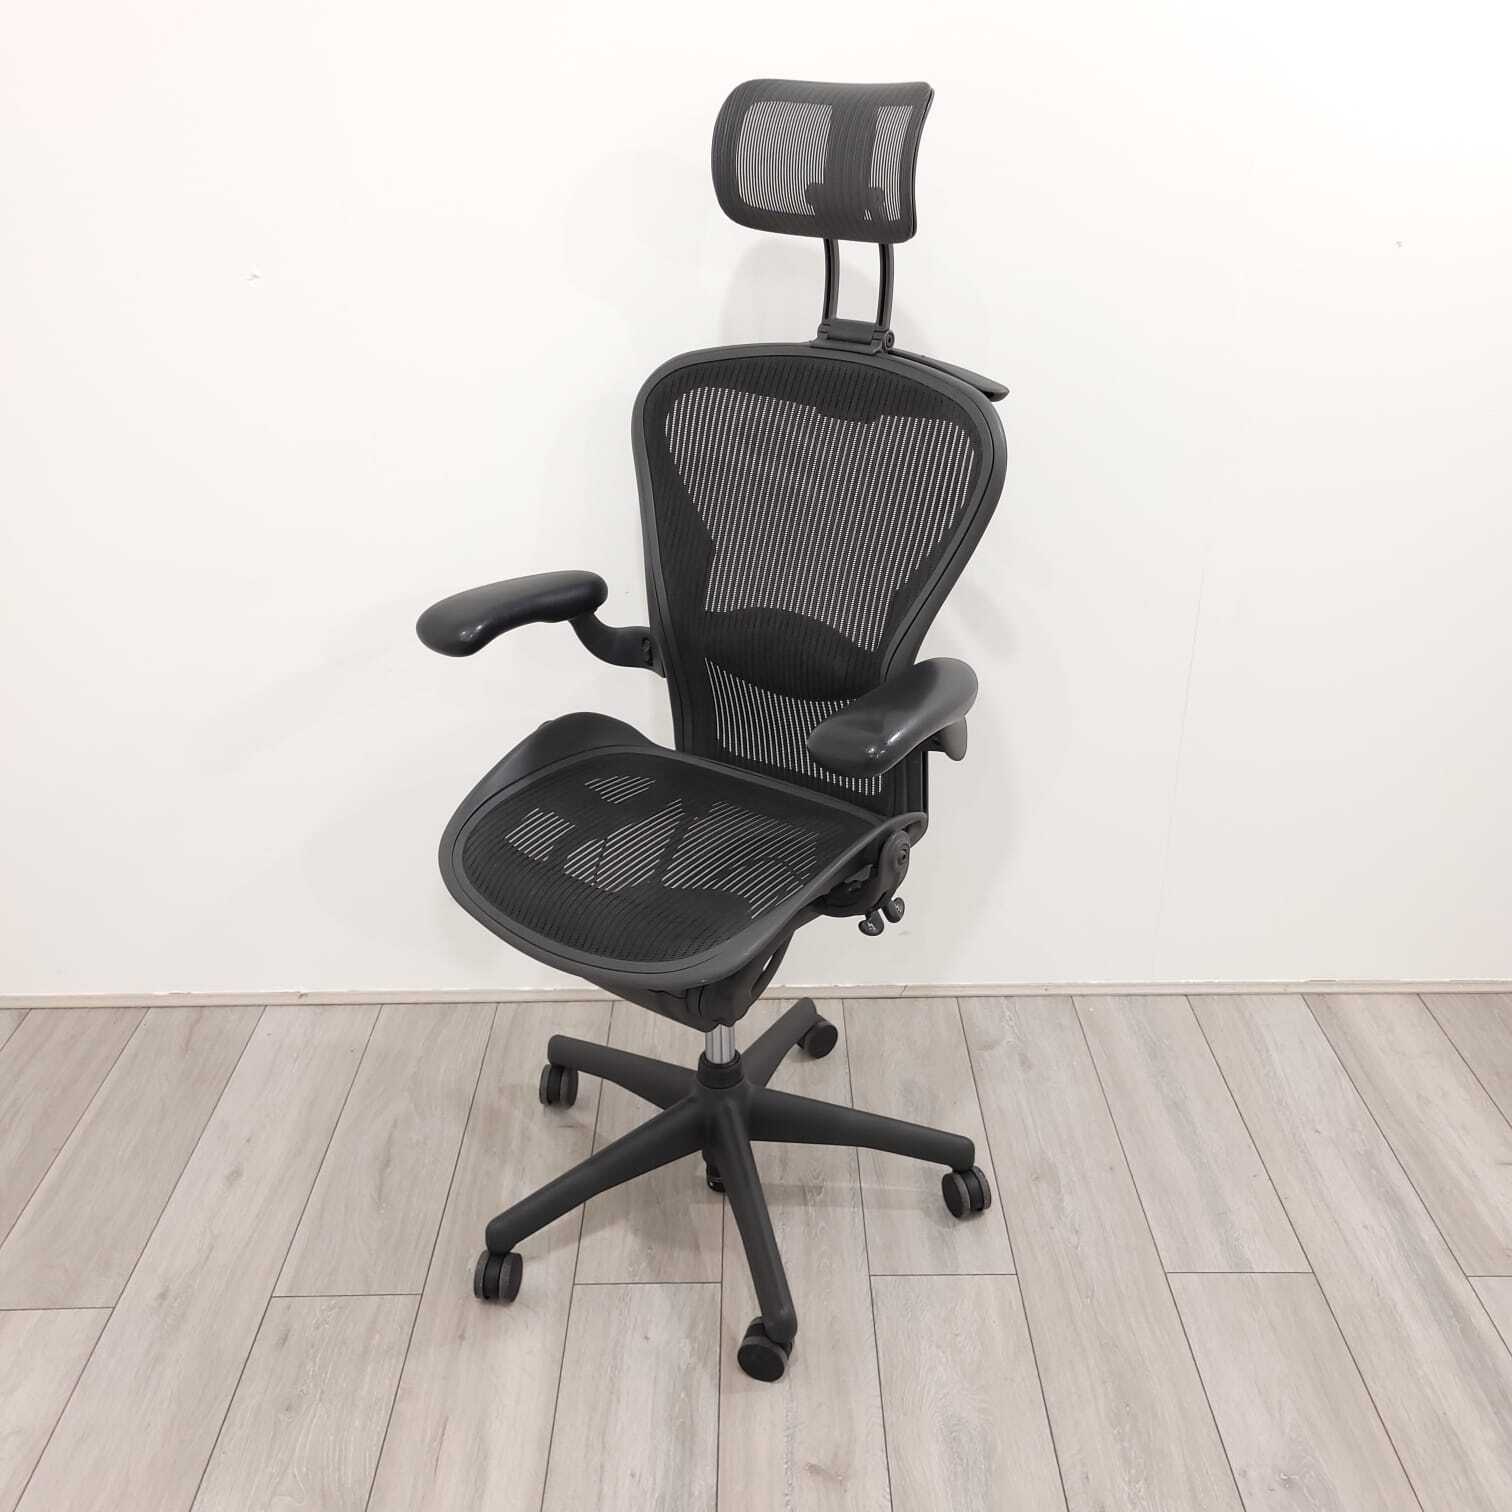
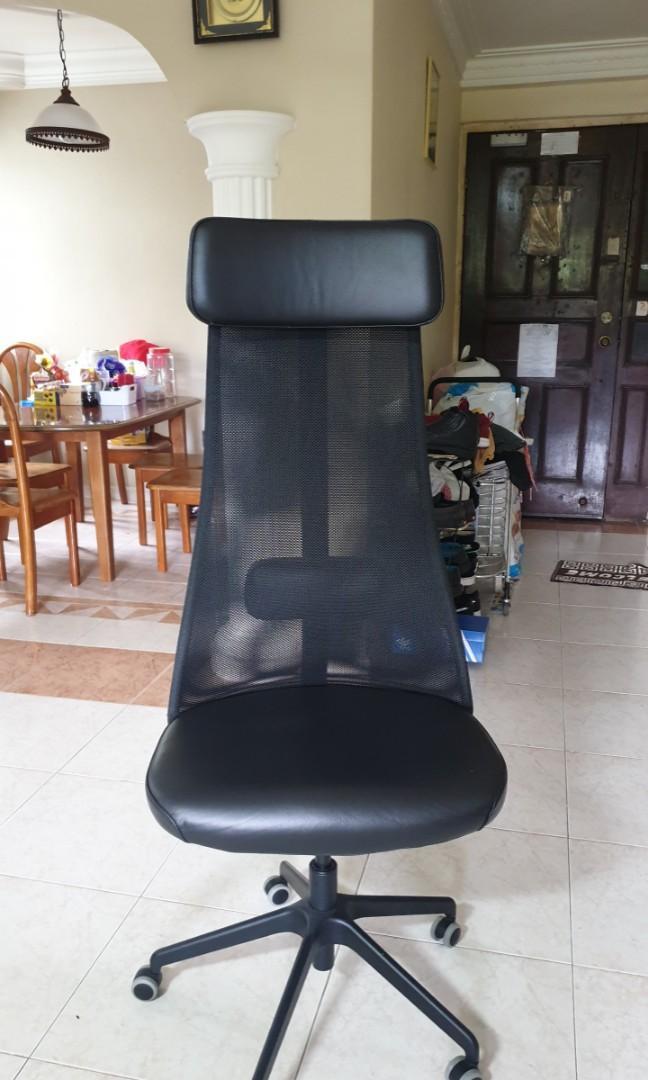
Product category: items_chair
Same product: no